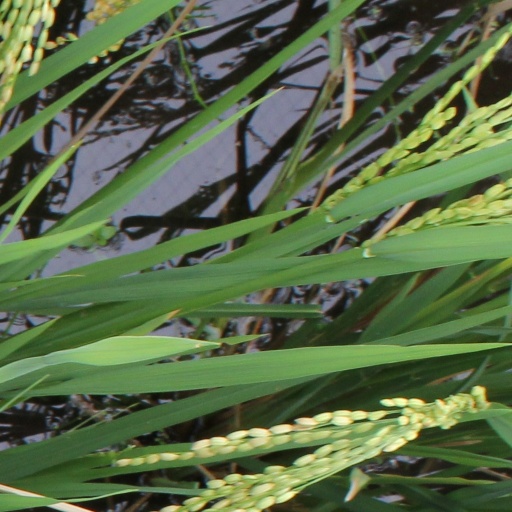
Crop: rice